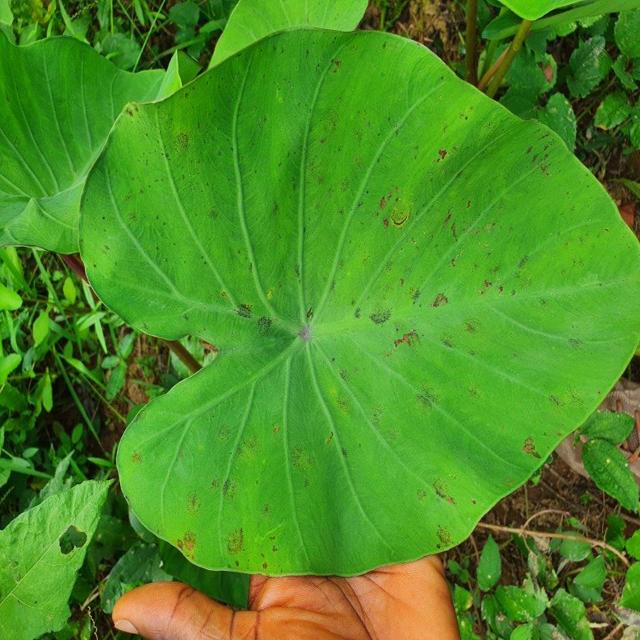
Label: Healthy